Beastie Boys

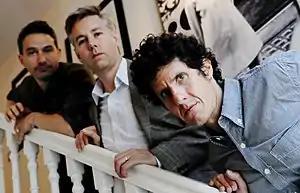
The Beastie Boys in 2009. From left to right: Ad-Rock, MCA, and Mike D.

The Beastie Boys were an American hip hop and rap rock group formed in New York City in 1981. They were composed of Adam "Ad-Rock" Horovitz (vocals, guitar), Adam "MCA" Yauch (vocals, bass), and Michael "Mike D" Diamond (vocals, drums). The Beastie Boys were formed out of members of experimental hardcore punk band the Young Aborigines, which was formed in 1979, with Diamond on drums, Jeremy Shatan on bass guitar, John Berry on guitar, and Kate Schellenbach later joining on percussion. When Shatan left New York City in mid-1981, Yauch replaced him on bass and the resulting band was named the Beastie Boys. Berry left shortly thereafter and was replaced by Horovitz.